Kentland Farm Historic and Archeological District

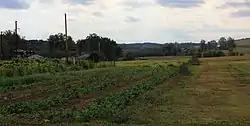
Kentland Farm, September 2012

Kentland Farm Historic and Archeological District is a historic home, archaeological site, and national historic district located near Blacksburg, Montgomery County, Virginia. The district encompasses a complex of 19th century agricultural outbuildings associated with a Federal and Greek Revival style brick dwelling built 1834–1835. Located in the district are significant archaeological resources that include a complex of Late Woodland village or camp sites.